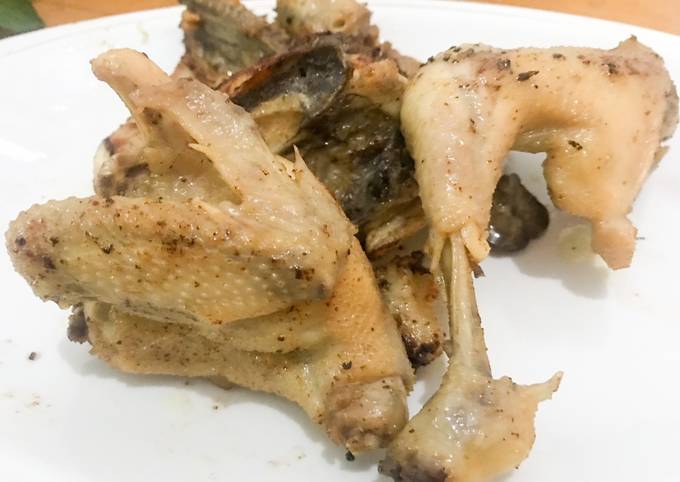
Label: ayam_pop